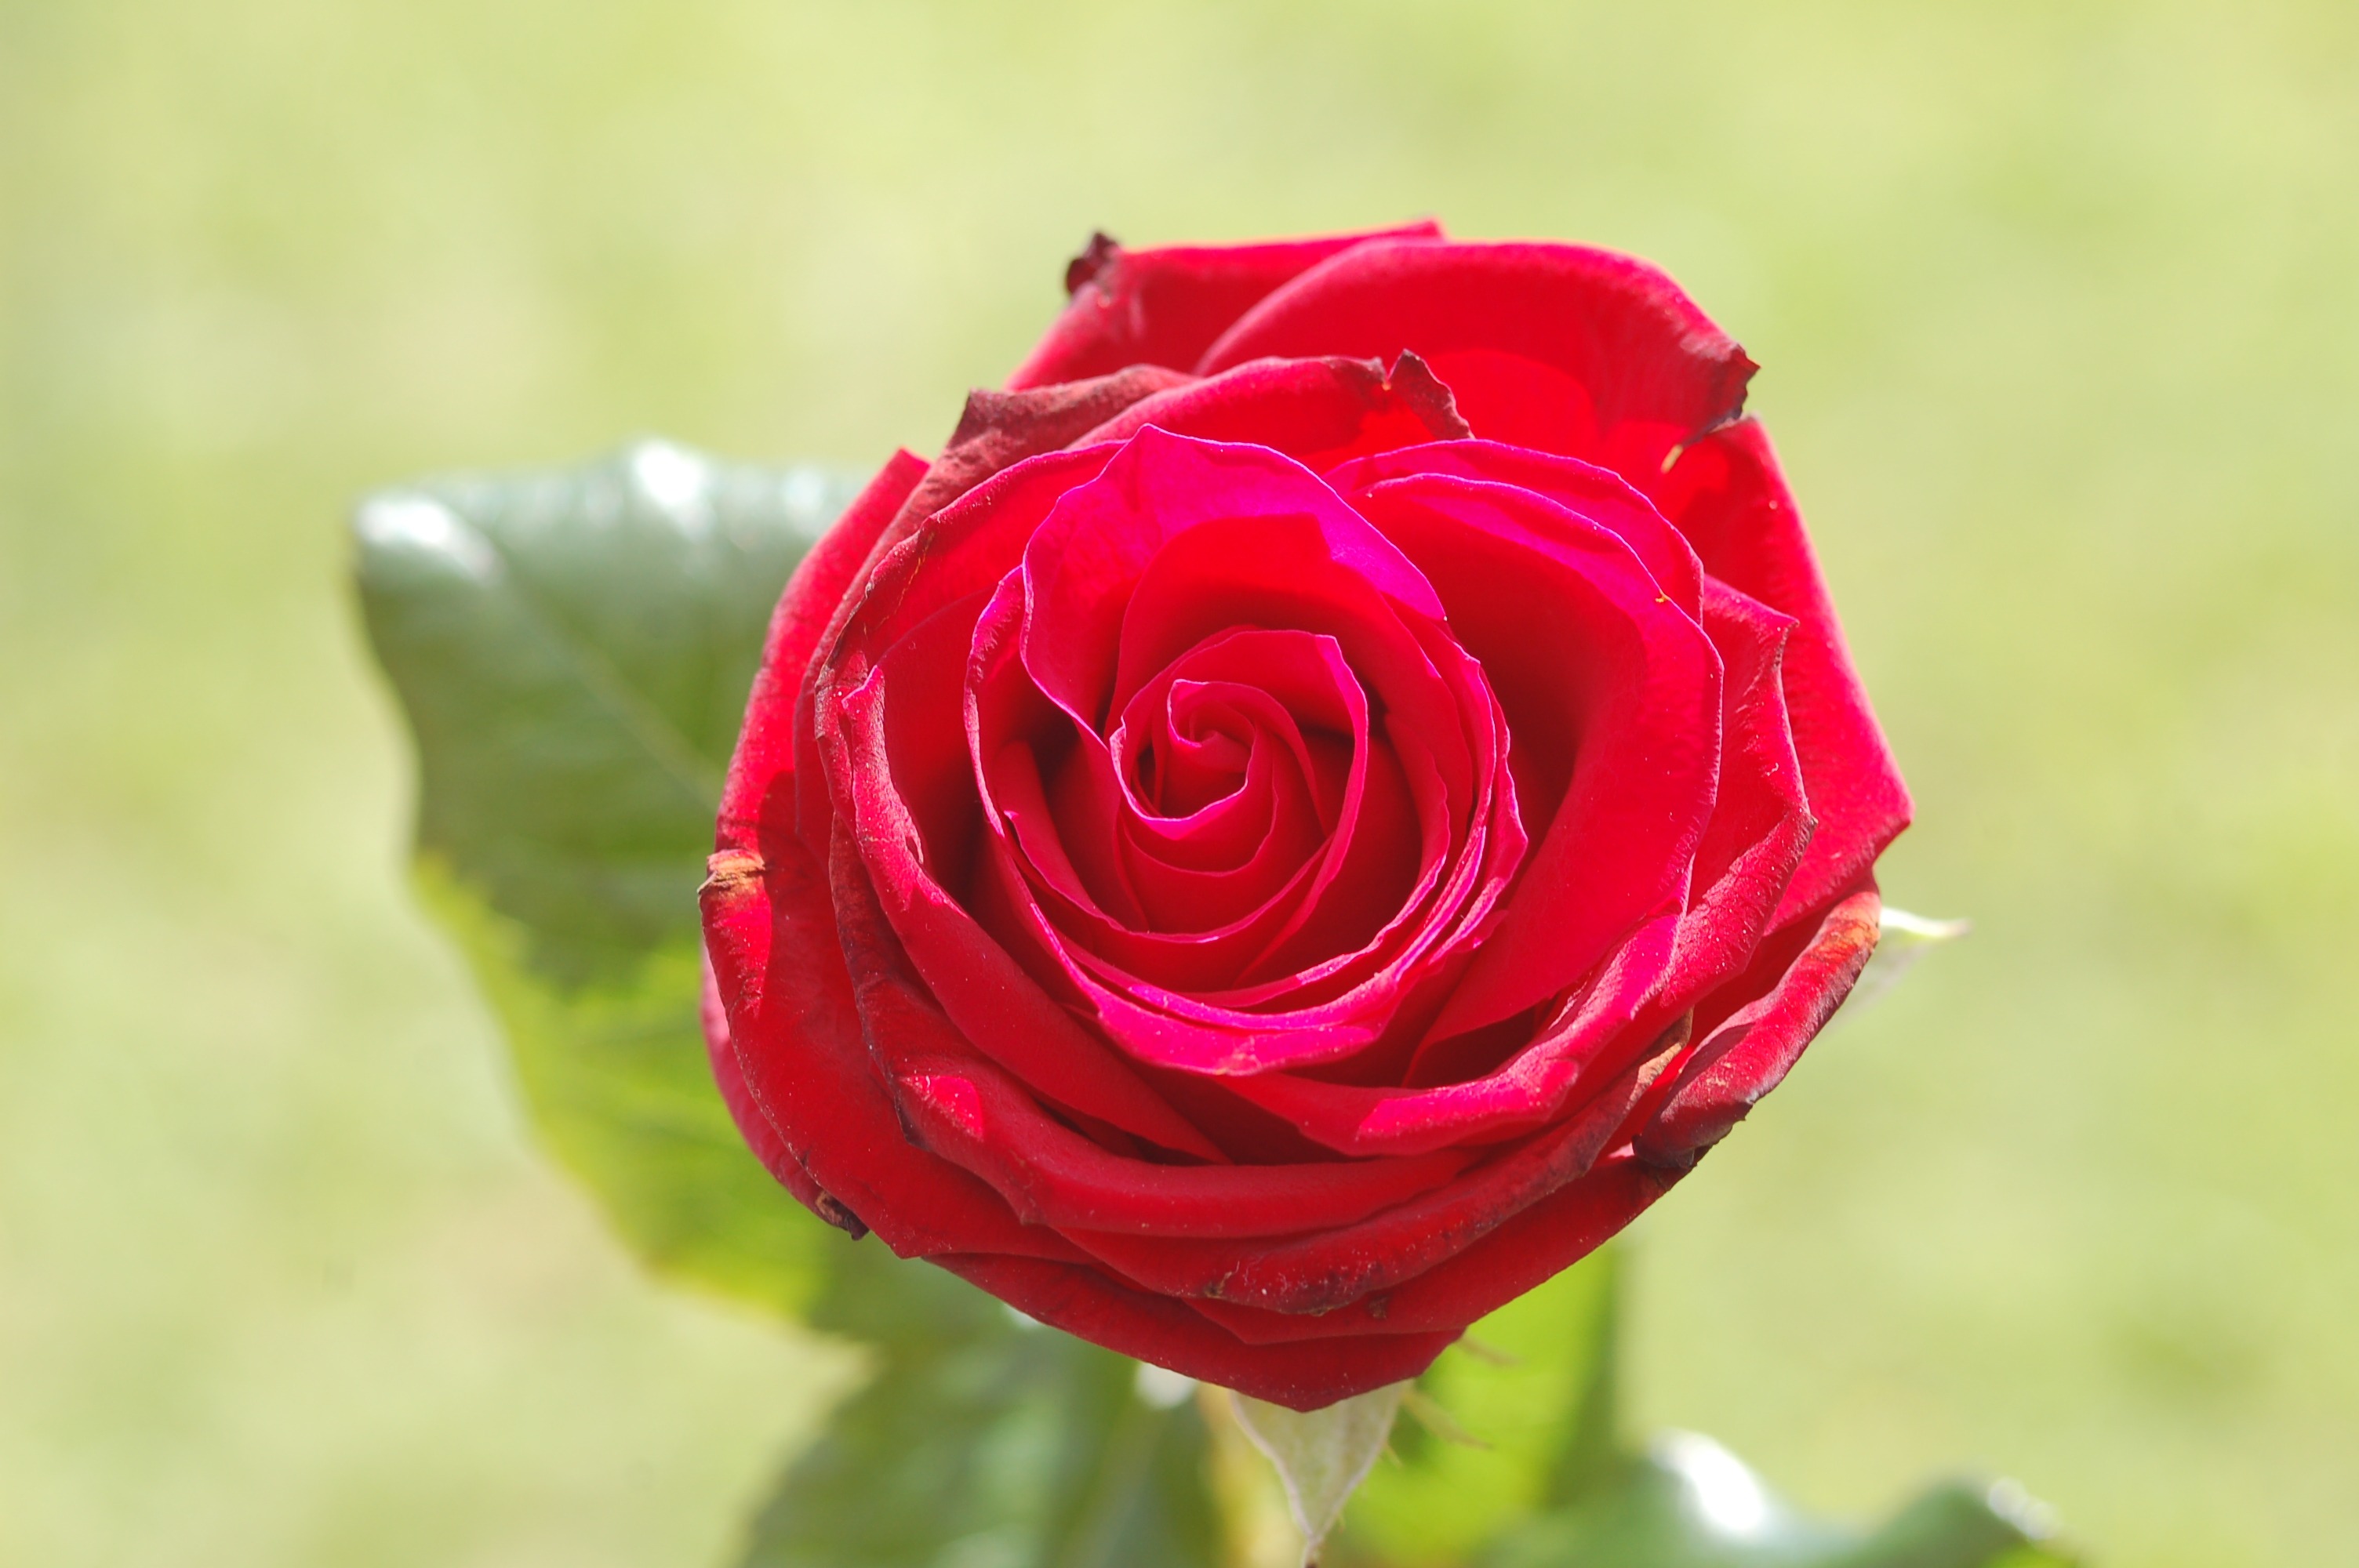
blossom, plant, flower, petal, floral, love, gift, rose, red, macro, romance, romantic, pink, flora, close up, passion, floribunda, macro photography, flowering plant, garden roses, rose family, plant stem, land plant, rosa centifolia, rose order